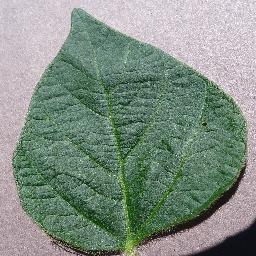
Label: Soybean___healthy